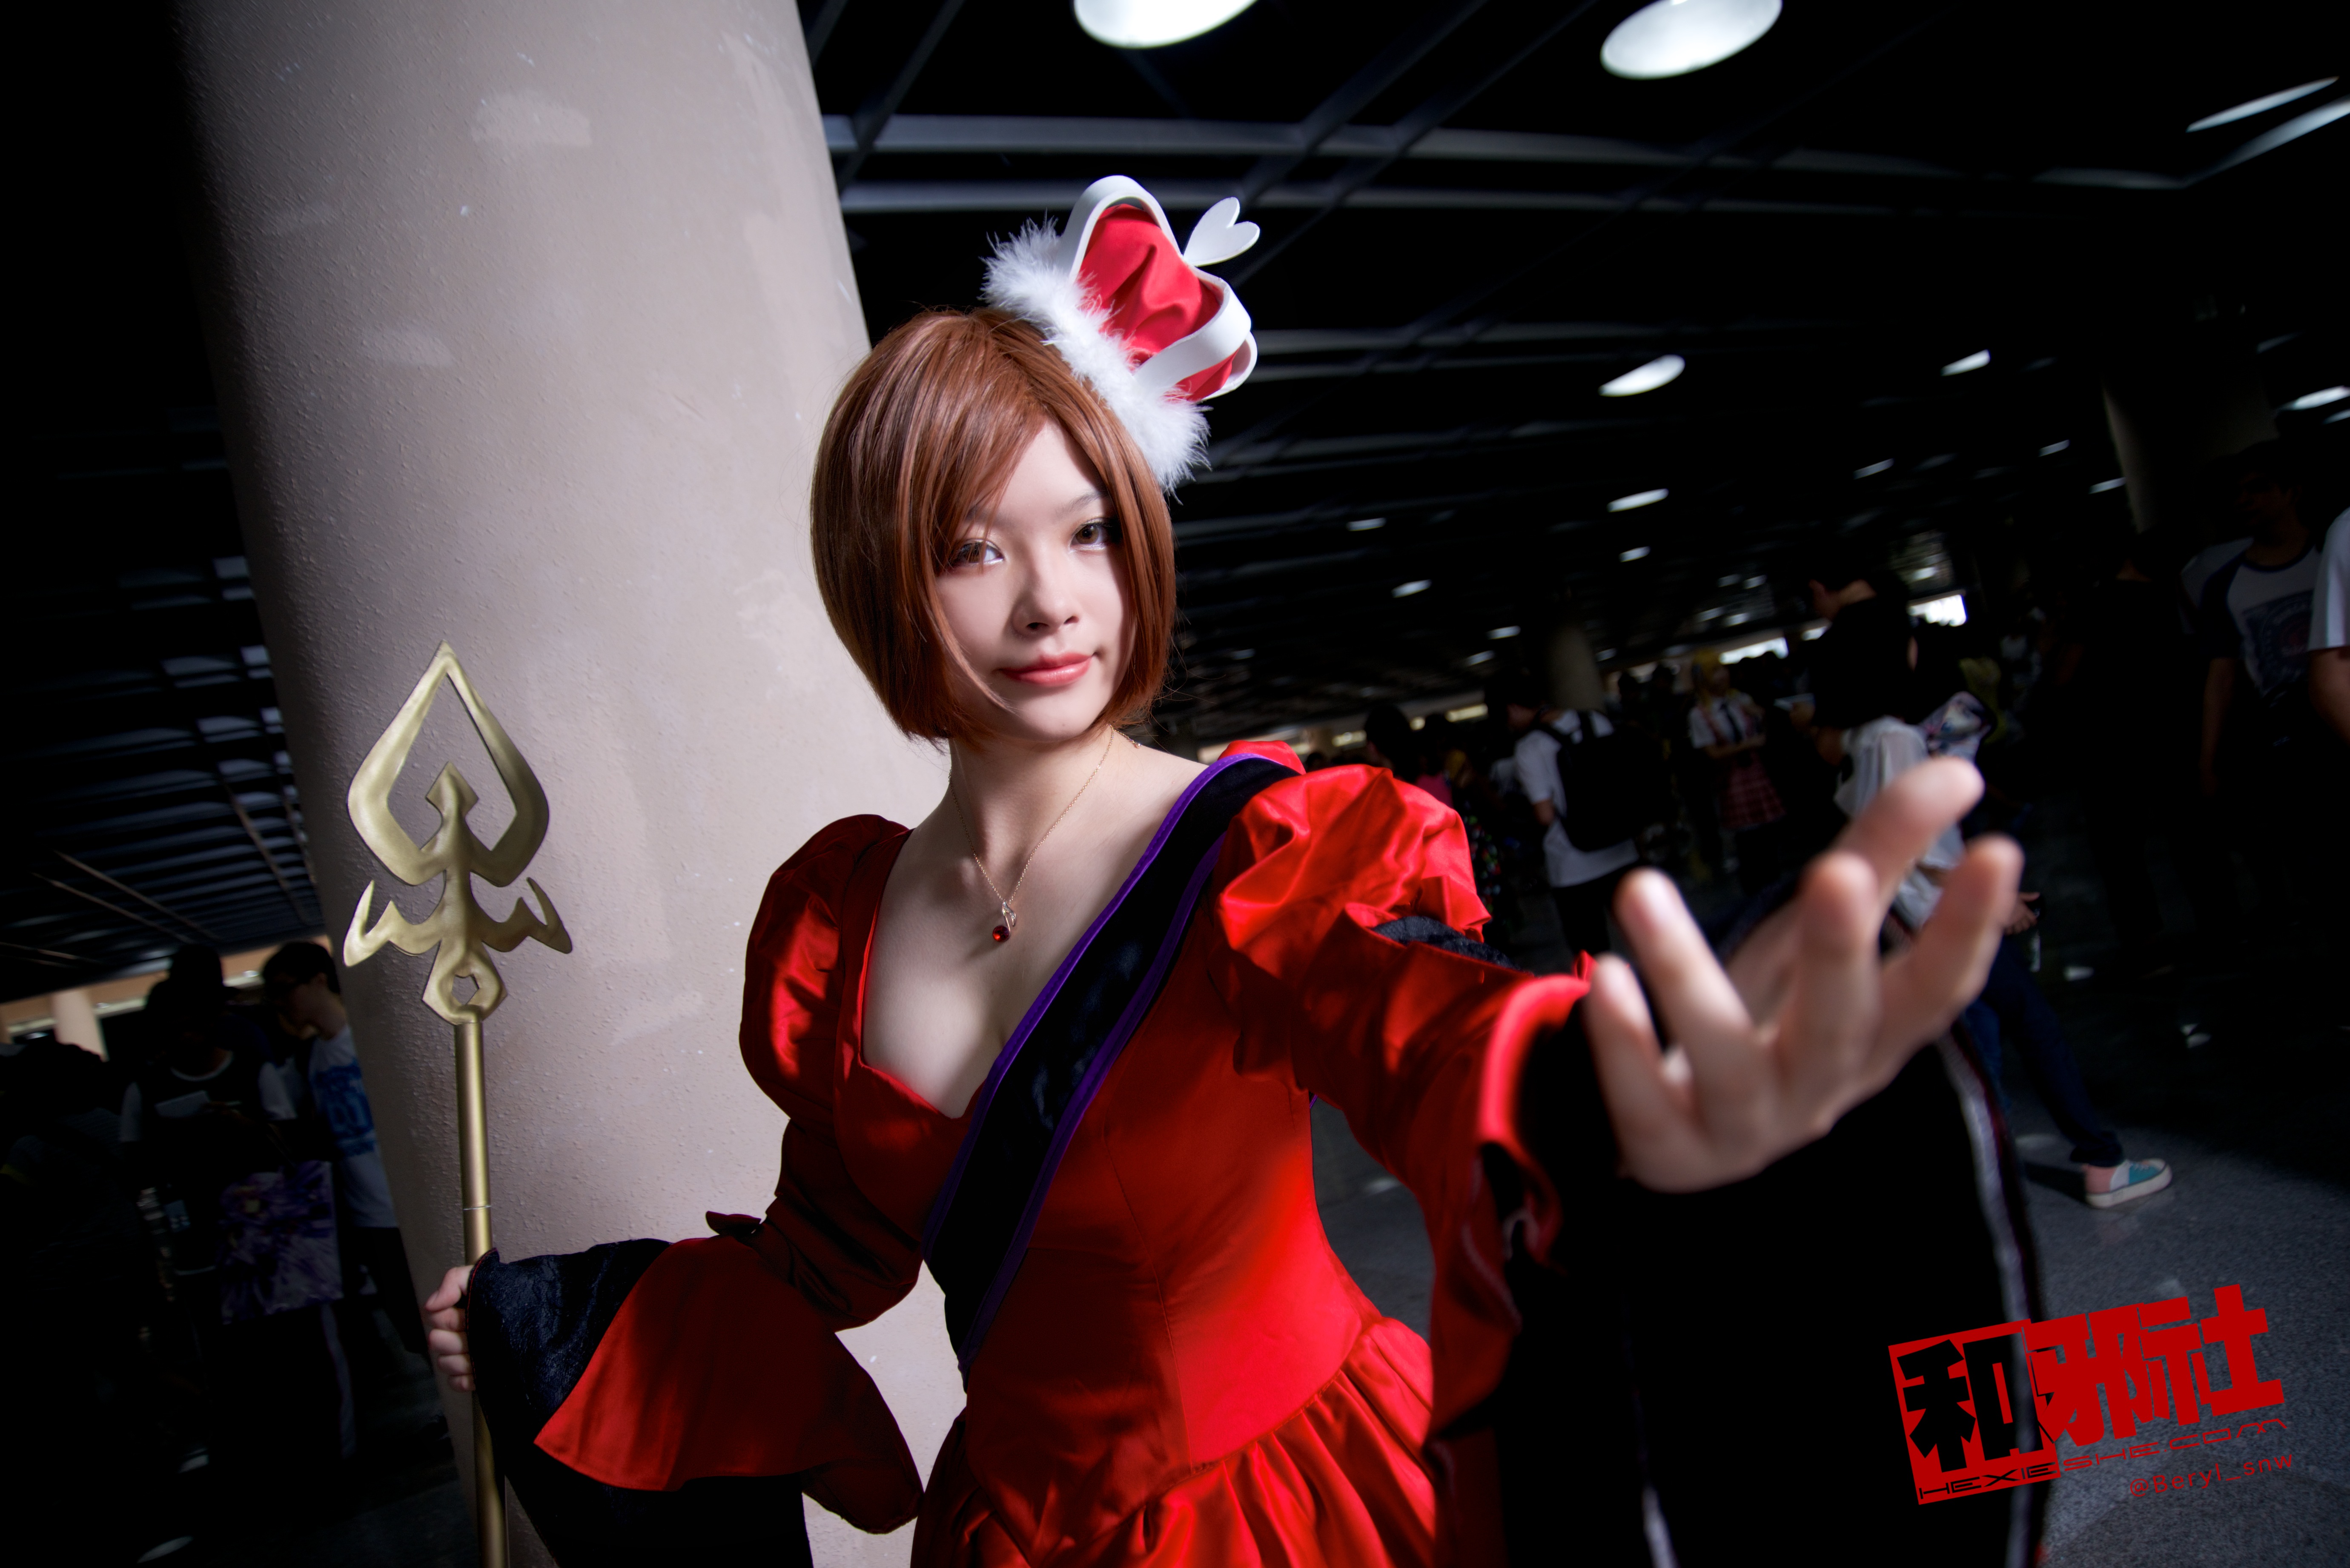
girl, cute, clothing, cosplay, girls, canton, costume, china, anime, comic, comiccon, guangzhou, acg, cos, convention